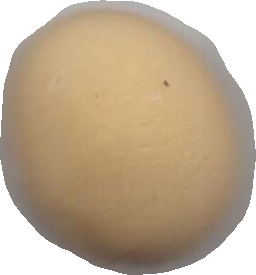
Variety: Grobogan